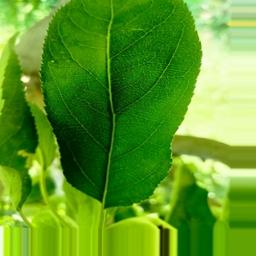
Label: Healthy